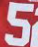
Number: 5